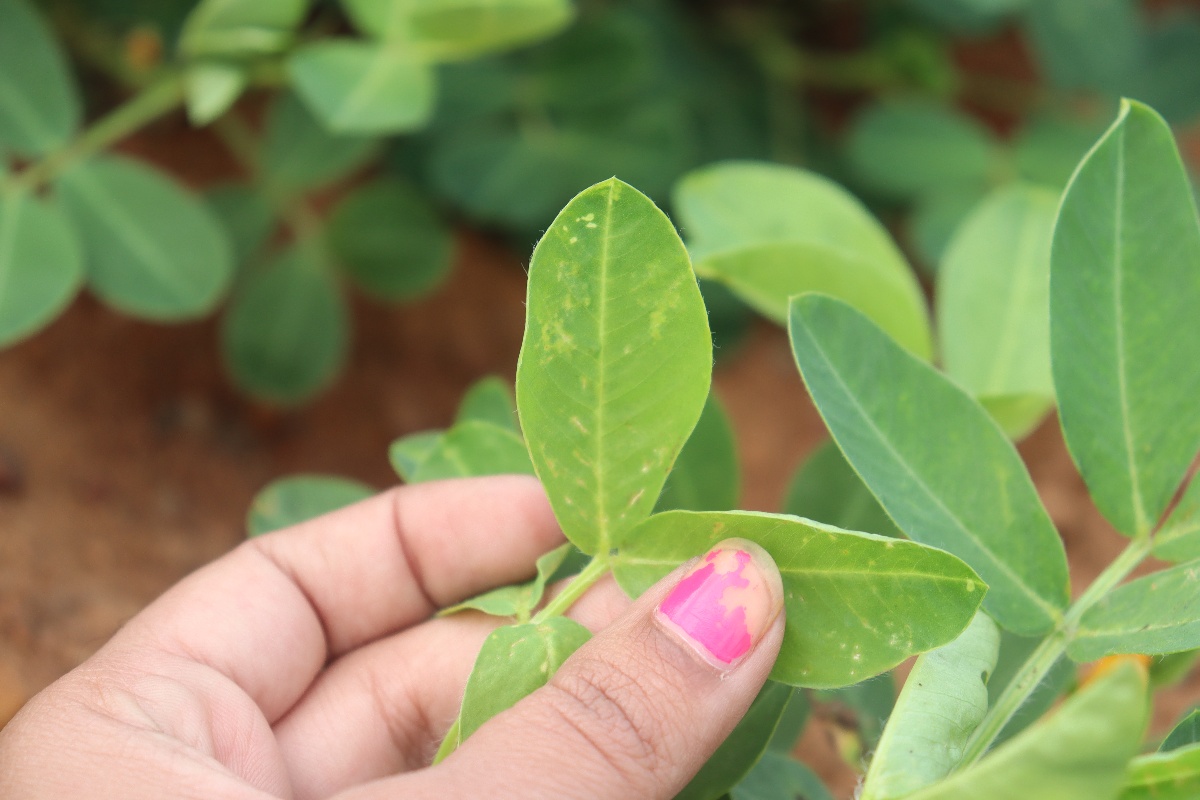
Label: healthy leaf